Serdica Peak

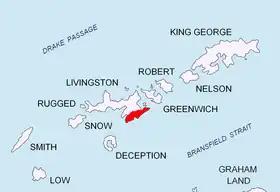
Location of Tangra Mountains on Livingston Island in the South Shetland Islands

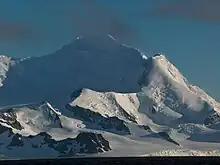
Serdica Peak (on the right) from Bransfield Strait, with Silistra Knoll to the left, Boyana Glacier and Vazov Rock in the foreground, and Great Needle Peak in the background

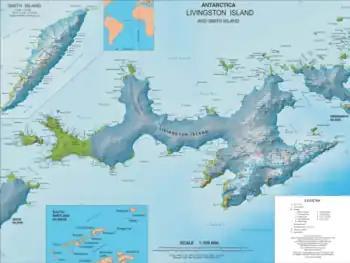
Topographic map of Livingston Island

Serdica Peak rises to approximately 1,200m in Levski Ridge, Tangra Mountains, Livingston Island in the South Shetland Islands, Antarctica. Linked to Silistra Knoll to the west-southwest by Kotel Gap. Surmounting Macy Glacier to the west, Boyana Glacier to the southwest, and Srebarna Glacier to the southeast.